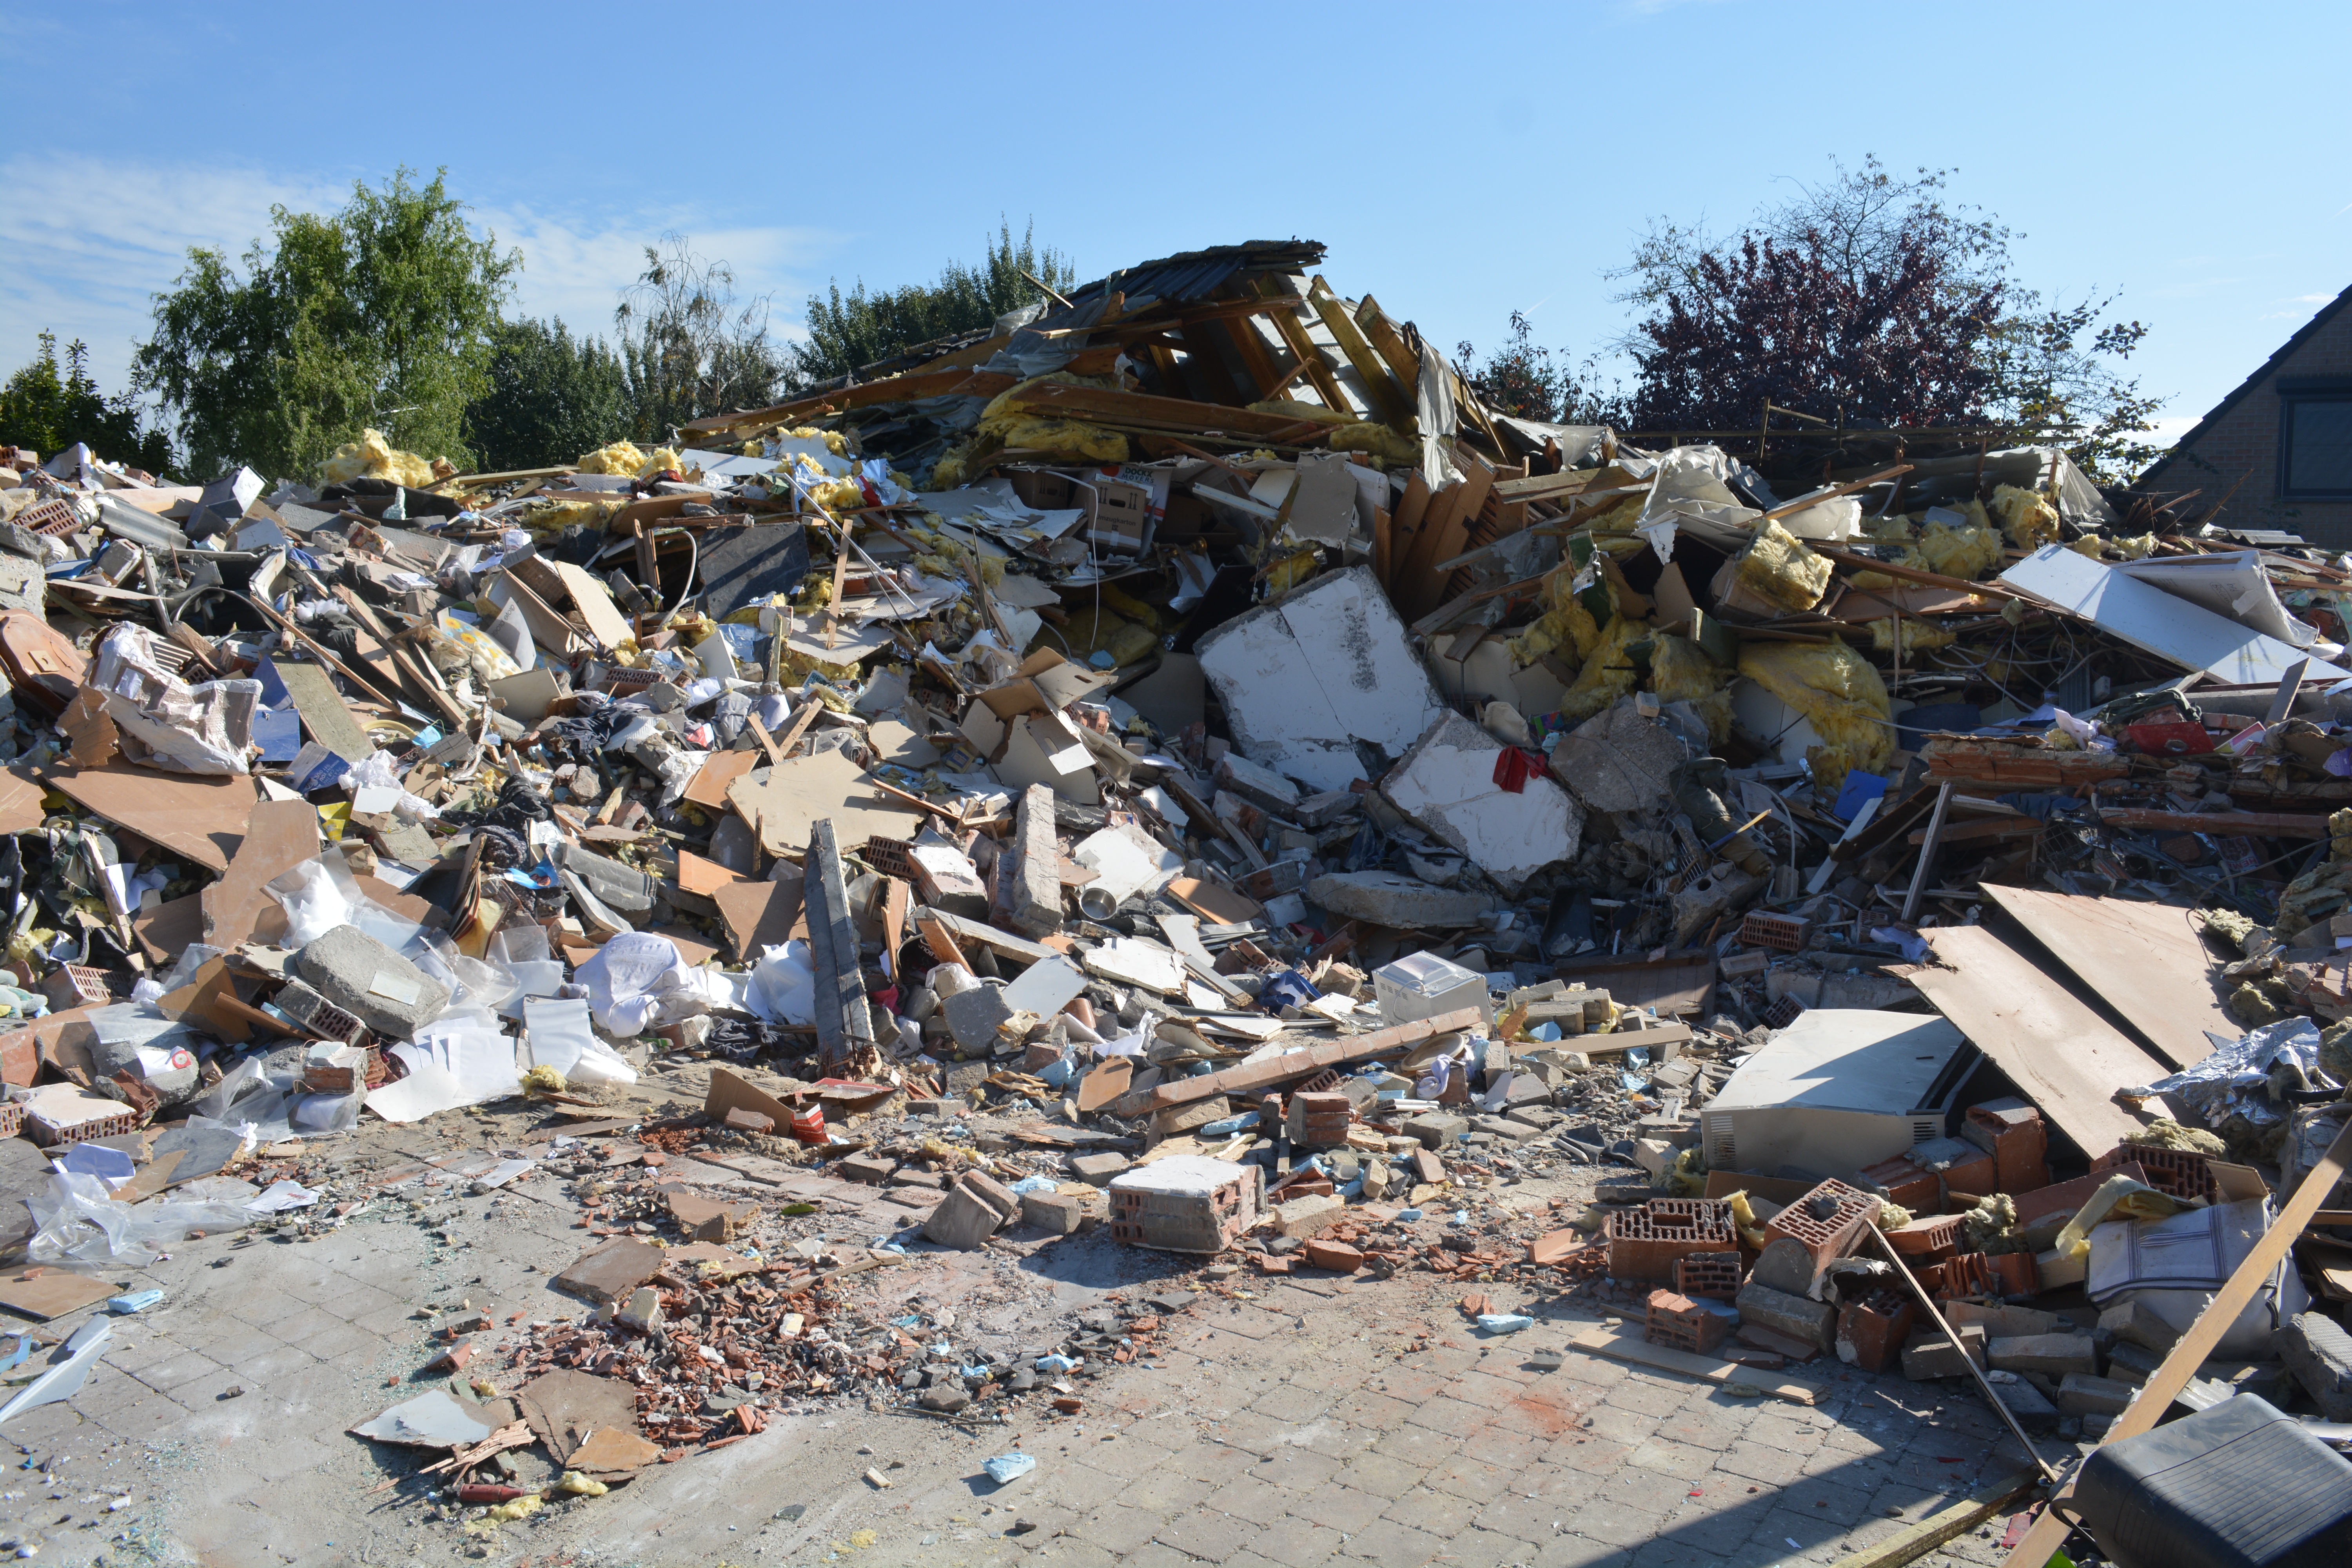
house, ruin, explosion, rubble, waste, disaster, event, demolition, earthquake, scrap, collapsed, geological phenomenon, gas explosion, fiasco